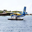
Label: airplane